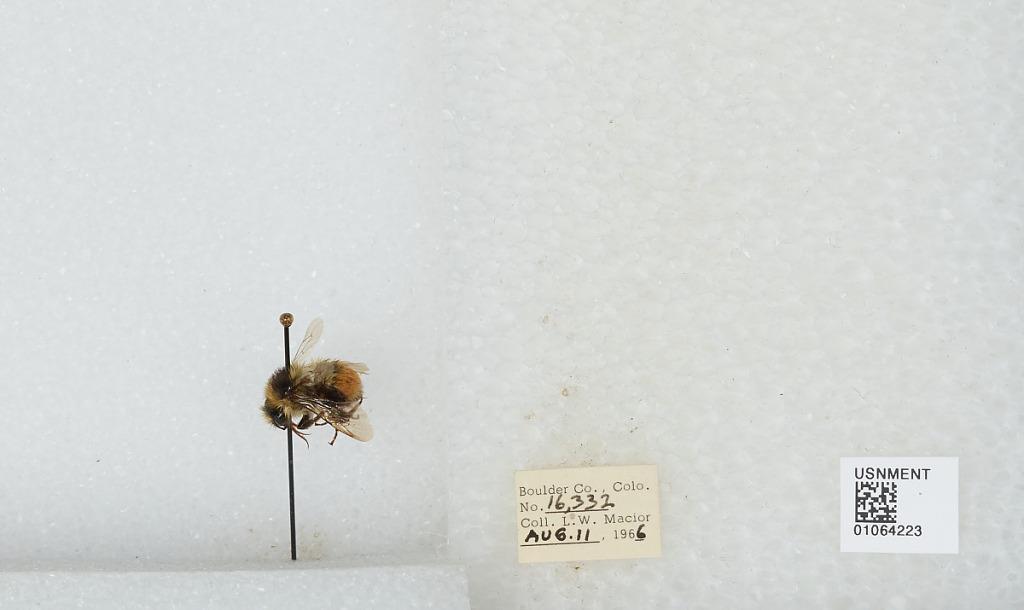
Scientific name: Bombus (Pyrobombus) bifarius Cresson
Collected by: L. Macior
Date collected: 1966-8-11
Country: United States
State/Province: Colorado
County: Boulder
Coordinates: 40.0017, -105.308